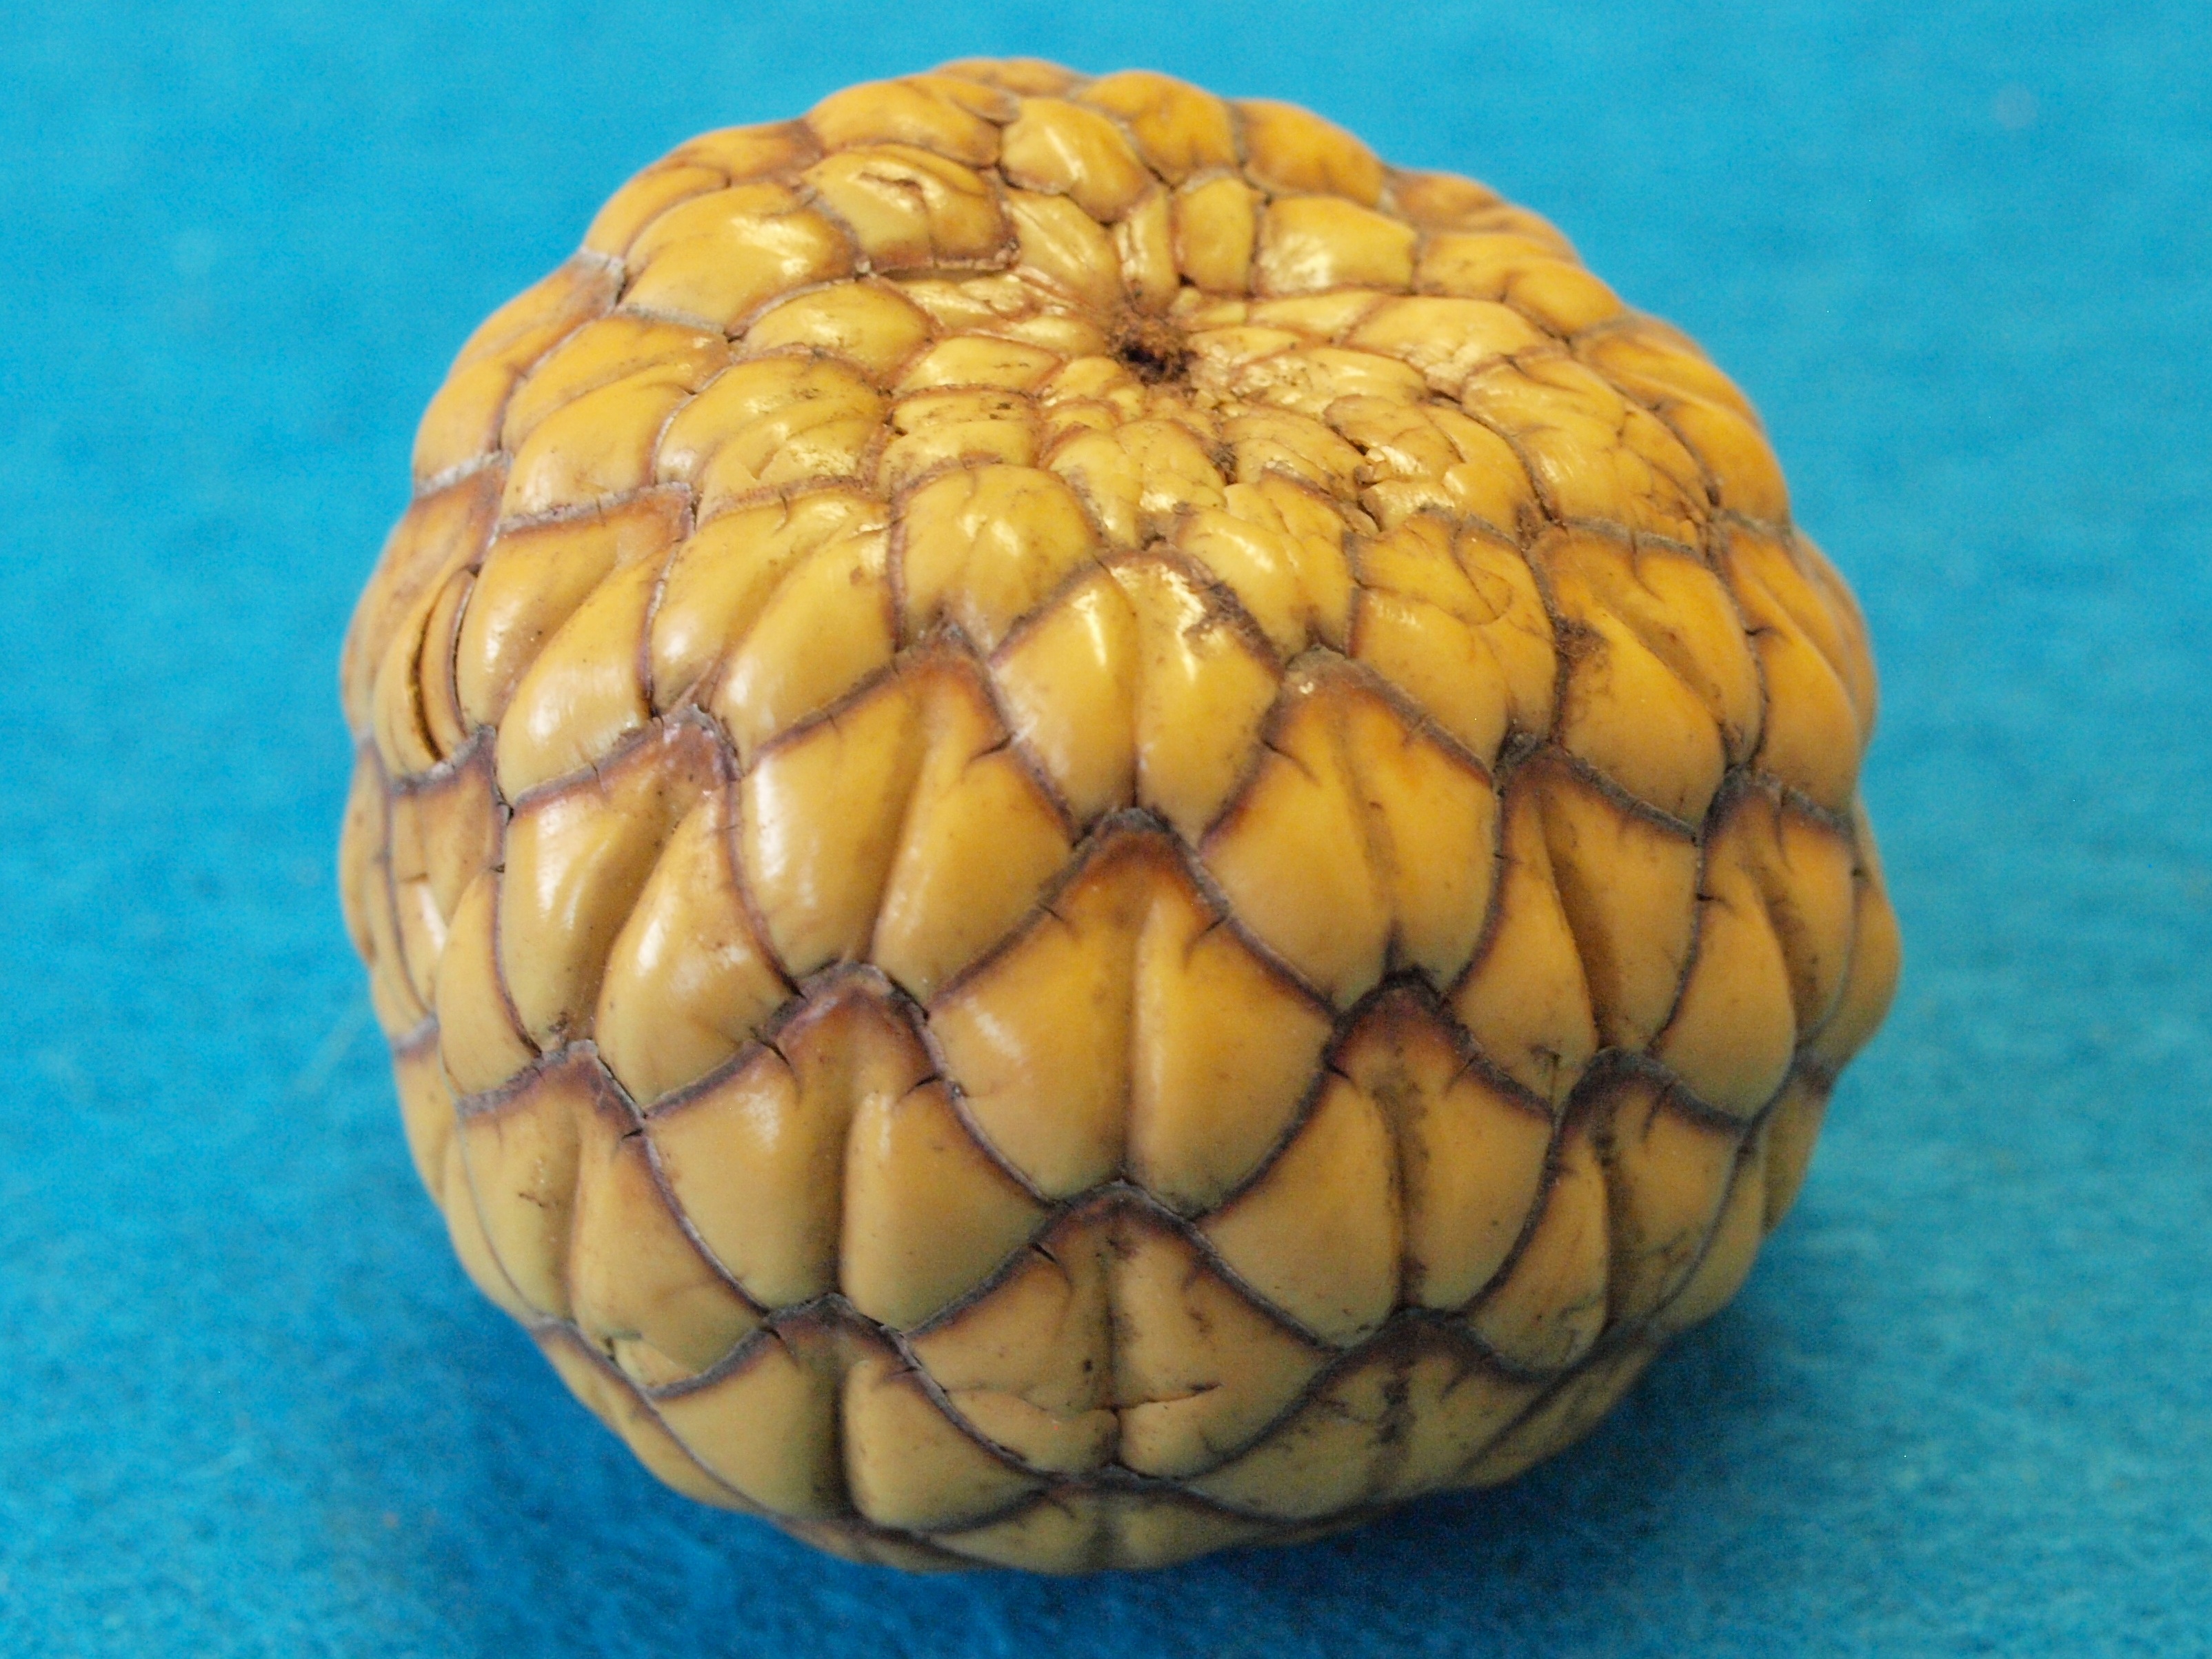
plant, fruit, flower, food, produce, vegetable, pumpkin, pineapple, gourd, organ, carving, indonesia, sago, flowering plant, land plant, rumbia fruit, tapioca warburgii, vanuatu sago palm